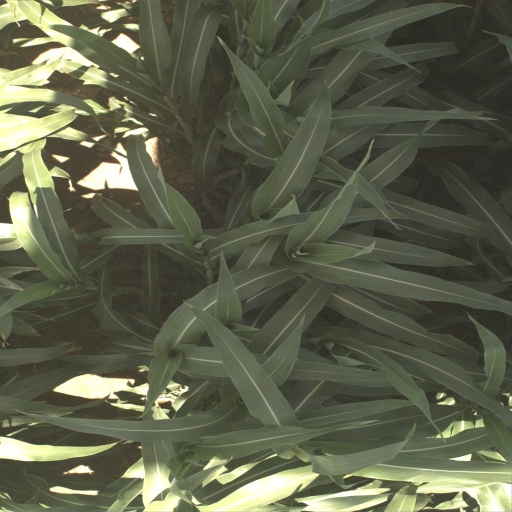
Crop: sorghum